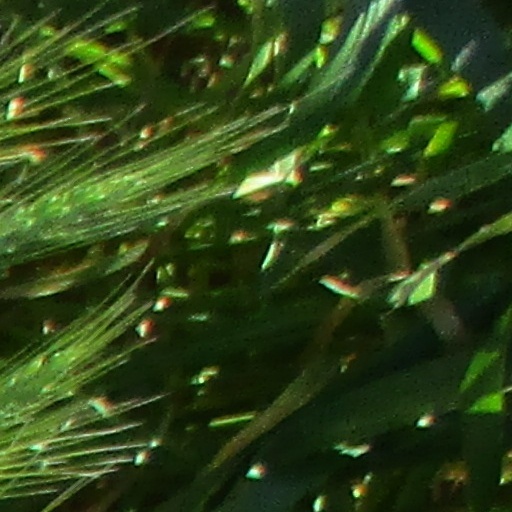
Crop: wheat